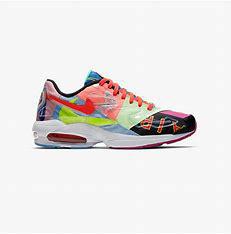
Brand: Nike
Model: Air MAX2 Light